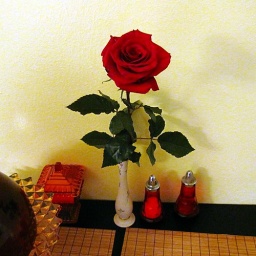
Daughter has been bring home dollar roses to place around the house. Sweet...